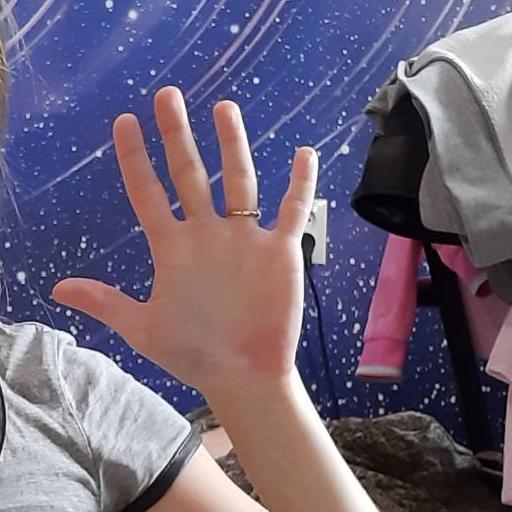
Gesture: palm